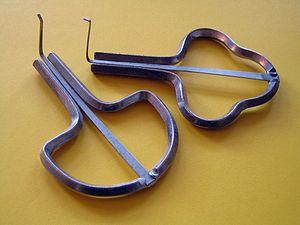
La guimbarde est un instrument de musique utilisant une lamelle actionnée par le doigt comme élément vibrant et la bouche du musicien comme cavité de résonance.
Cet article traite de la catégorie des idiophones dans le système Hornbostel-Sachs. Conçu par Erich von Hornbostel et Curt Sachs en 1914, ce système permet une classification des instruments de musiques.